The Raft of the Medusa

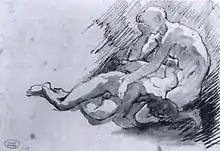
Géricault's "Study for "The Raft of the Medusa"", pen and brown ink, 17.6 cm × 24.5 cm, Musee des Beaux-Arts, Lille, France

The viewer's attention is first drawn to the centre of the canvas, then follows the directional flow of the survivors' bodies, viewed from behind and straining to the right. According to the art historian Justin Wintle, "a single horizontal diagonal rhythm [leads] us from the dead at the bottom left, to the living at the apex." Two other diagonal lines are used to heighten the dramatic tension. One follows the mast and its rigging and leads the viewer's eye towards an approaching wave that threatens to engulf the raft, while the second, composed of reaching figures, leads to the distant silhouette of the "Argus", the ship that eventually rescued the survivors.